Chôros No. 10

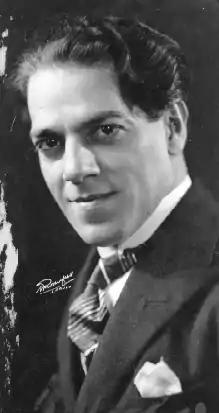
Heitor Villa-Lobos

Chôros No. 10 ("Rasga o Coração") is a work for chorus and orchestra written in 1926 by the Brazilian composer Heitor Villa-Lobos. It is part of a series of fourteen numbered compositions collectively titled "Chôros", ranging from solos for guitar and for piano up to works scored for soloist or chorus with orchestra or multiple orchestras, and in duration up to over an hour. "Chôros No. 10" is of moderate length, one performance recorded by the composer lasting just under thirteen minutes.